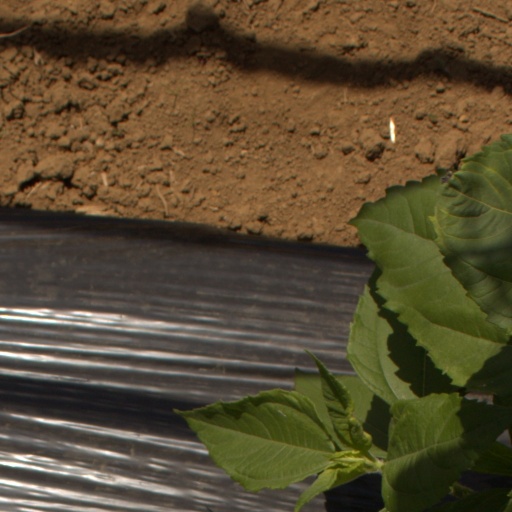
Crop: Jerusalem artichoke